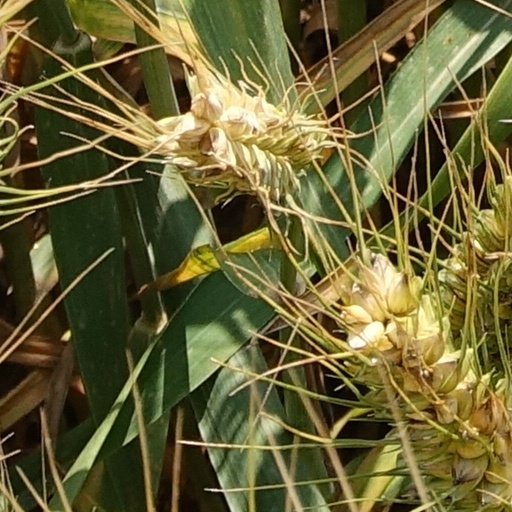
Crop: wheat